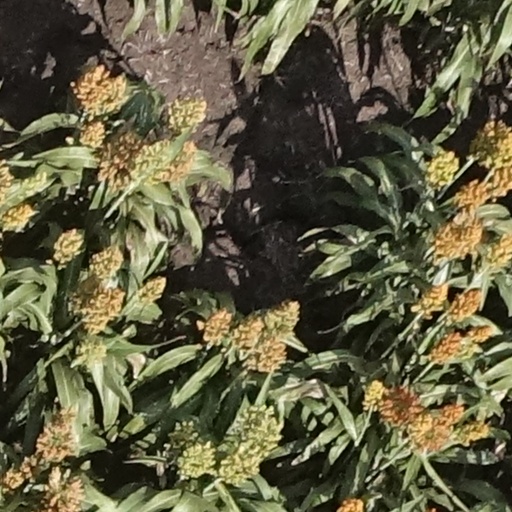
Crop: sorghum